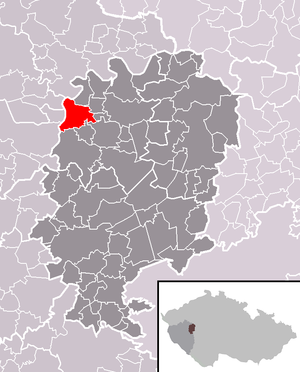
Němčovice est une commune du district de Rokycany, dans la région de Plzeň, en République tchèque. Sa population s'élevait à 168 habitants en 2018.